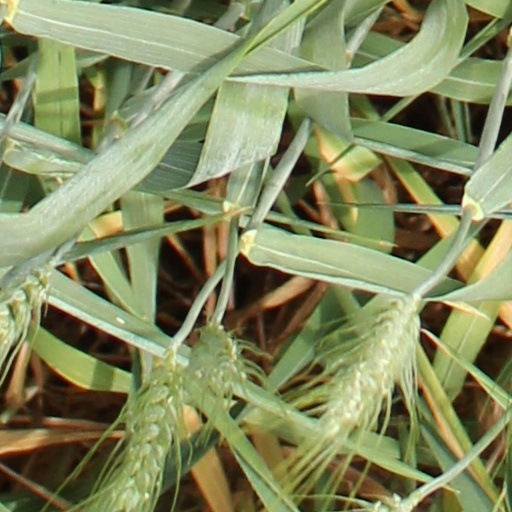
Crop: wheat